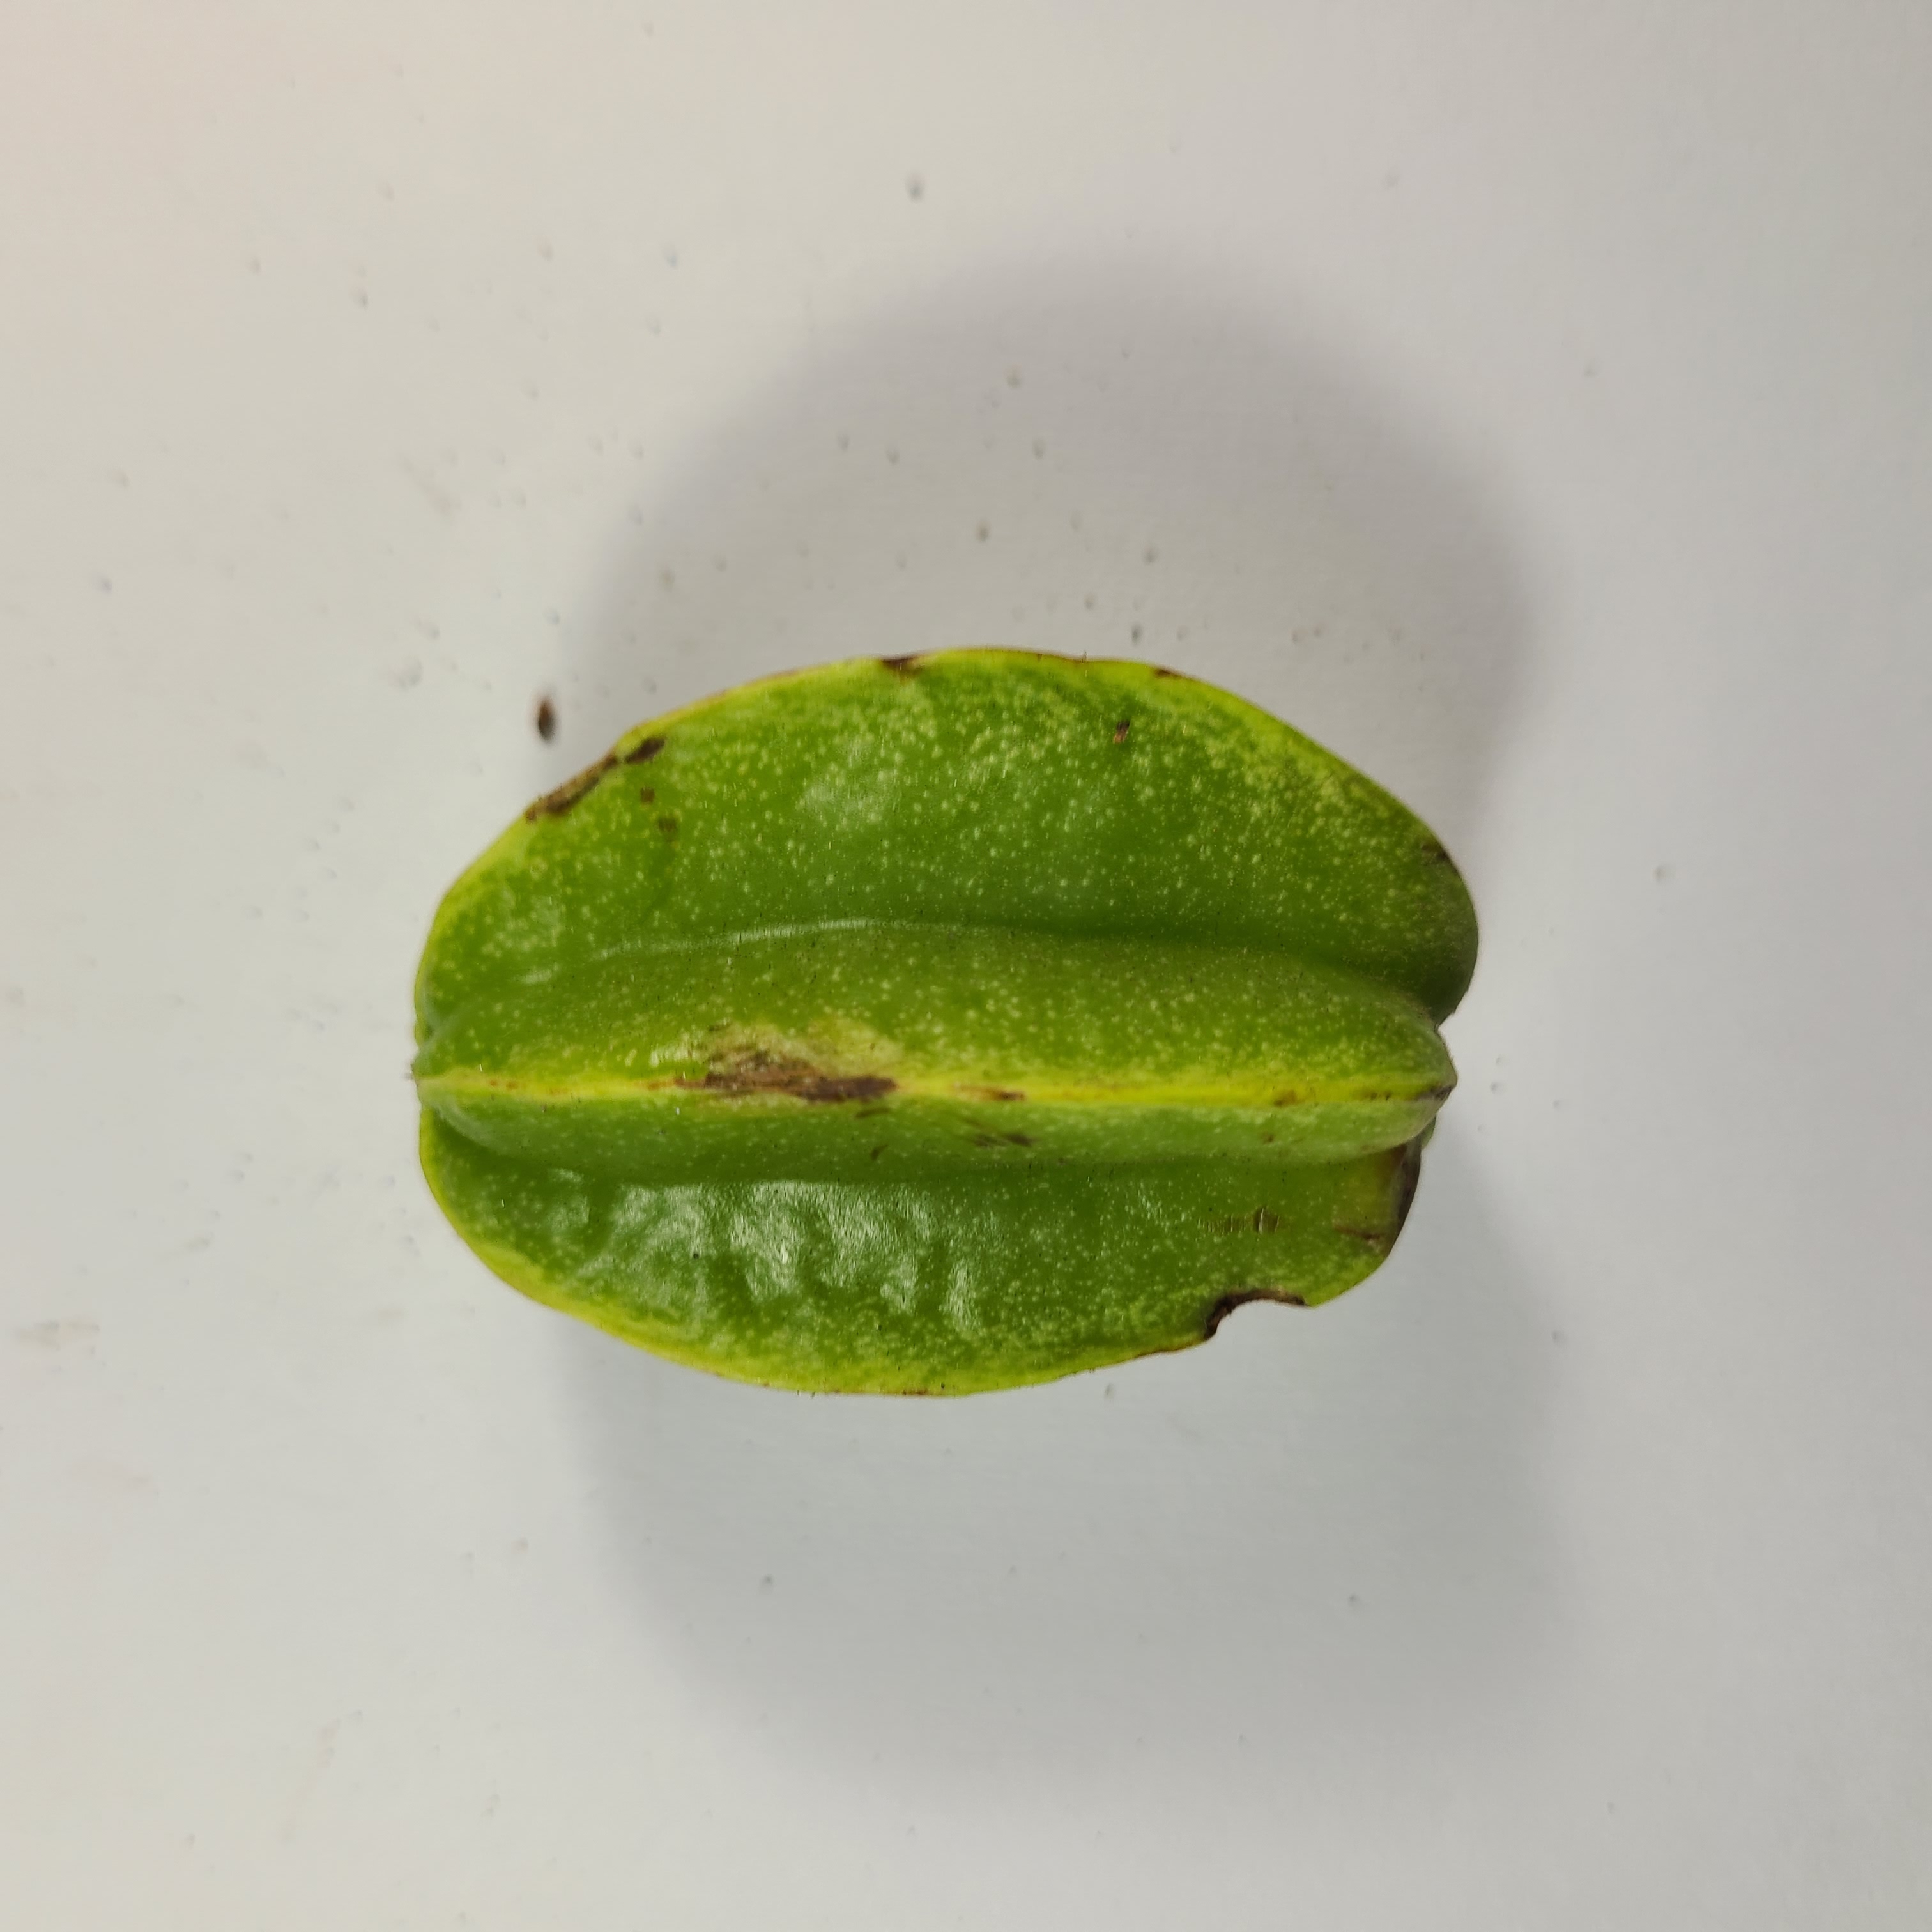
Label: Unhealthy Fruits